Light in painting

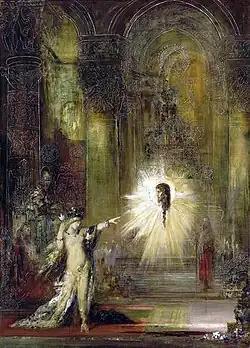
"The Apparition" (1874-1876), by Gustave Moreau, Musée Gustave Moreau, Paris

The landscape genre continued with the naturalistic experimentation begun in the Baroque in the Netherlands. Another reference was Claude Lorrain, whose influence was especially felt in England. The 18th century landscape incorporated the aesthetic concepts of the picturesque and the sublime, which gave the genre greater autonomy. One of the first exponents was the French painter Michel-Ange Houasse, who settled in Spain and initiated a new way of understanding the role of light in the landscape: in addition to illuminating it, light "constructs" the landscape, configures it and gives it consistency, and determines the vision of the work, since the variation of factors involved implies a specific and particular point of view. Claude Joseph Vernet specialized in seascapes, often painted in nocturnal environments by moonlight. He was influenced by Claude Lorrain and Salvator Rosa, from whom he inherited the concept of an idealized and sentimental landscape. The same type of landscape was developed by Hubert Robert, with a greater interest in picturesqueness, as evidenced by his interest in ruins, which serve as the setting for many of his works.